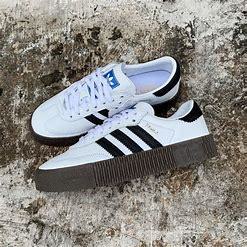
Brand: adidas
Model: originals Adidas Originals Sambarose